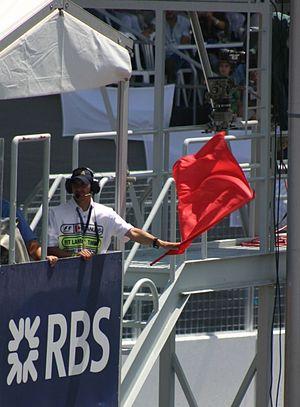
Cette liste des Grands Prix de Formule 1 interrompus sur drapeau rouge répertorie les Grands Prix de Formule 1 comptant pour le championnat du monde ayant été interrompus sur ordre de la direction de course.